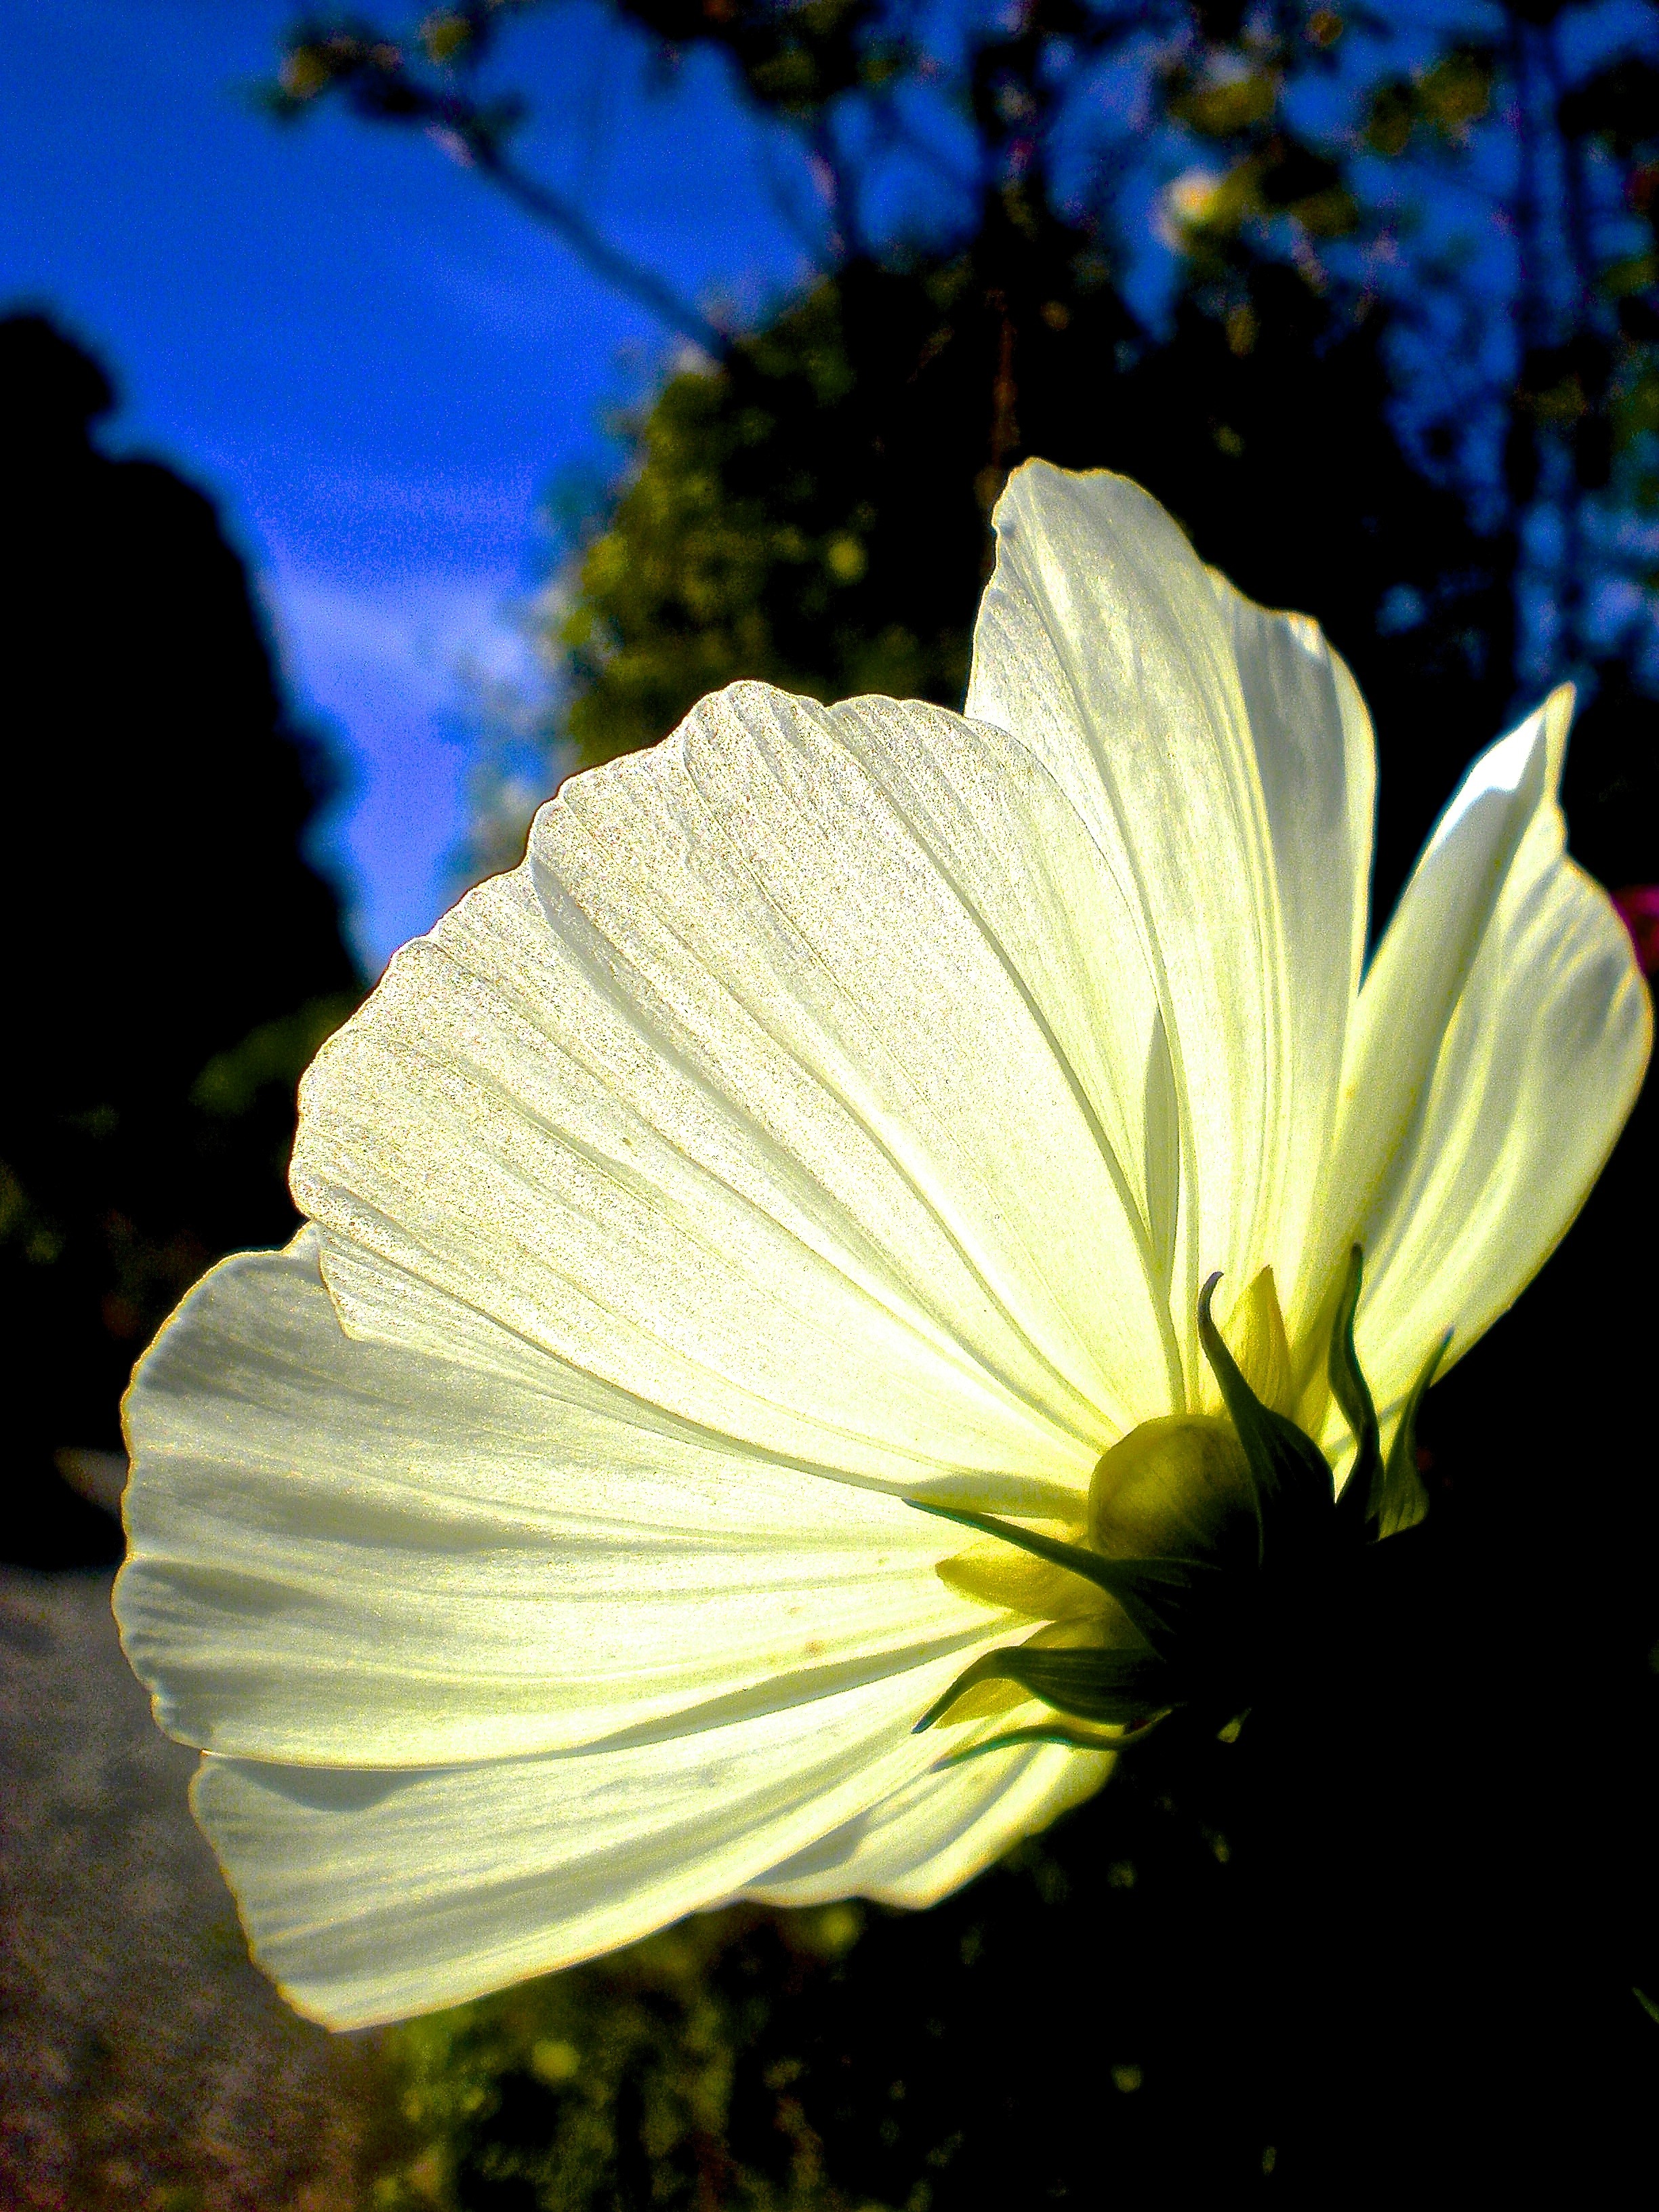
nature, blossom, plant, white, photography, sunlight, leaf, flower, petal, summer, green, botany, yellow, garden, flora, wildflower, close up, sky blue, macro photography, flowering plant, plant stem, land plant